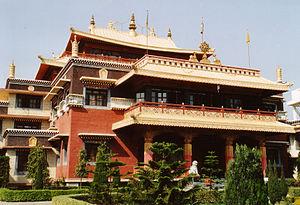
Mikel Dunham est un auteur, artiste et photographe. Dans les années 1980, Dunham a travaillé à New York où il a créé des constructions en trois dimensions à partir de bois, de verre, de miroir, de photographies et de médias acryliques. La galerie 'Alexander F. Milliken Gallery, Inc' a représenté son travail, à travers de nombreuses expositions solos à Soho, ainsi que des installations de groupe aux États-Unis et à l'étranger.
Thrangu Rinpoché est né le 27 novembre 1933 dans le Kham, Tibet. Il est un éminent tulku dans l'école Kagyu du bouddhisme tibétain, et neuvième réincarnation dans sa lignée particulière. Son nom et son titre complet sont le Très Vénérable Neuvième Khenchen Thrangu Tulku, Karma Lodrö Lungrik Maway Senge. « Khenchen » indique le grand accomplissement érudit, et le terme « Rinpoché » est un titre honorifique ordinairement donné aux lamas tibétains réincarnés. En 2010, il est un des trois enseignants seniors du 17ᵉ karmapa Orgyen Trinley Dorje.
Sarnath, en hindi सारनाथ, est une cité bouddhiste se trouvant à une dizaine de kilomètres au nord de Varanasi dans l'État indien de l'Uttar Pradesh. C'est le lieu du premier sermon du Bouddha et est de ce fait l'un des quatre lieux saints du bouddhisme.